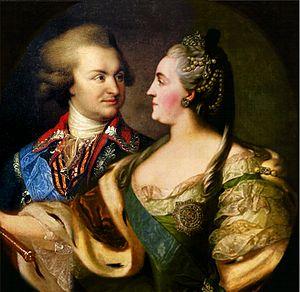
Dnipro ou Dniepr est une ville d'Ukraine et la capitale administrative de l'oblast de Dnipropetrovsk. Sa population, en diminution, s'élevait à 983 836 habitants en 2016 contre 1 177 897 habitants en 1989. Son agglomération est la troisième du pays, avec plus de 1,4 million d'habitants. Dnipro, réputée pour ses constructions aéronautiques, possède de nombreux espaces verts, d'immenses parcs, notamment le long du fleuve Dniepr qui traverse la ville du nord au sud.
La Liste des maîtresses royales et des amants russes comprend des maîtresses, des sbires, des favoris et tout simplement des amants des empereurs russes et des impératrices régnant, avant et après leur couronnement.